Misrata District

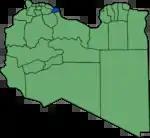
Pre-2007 extent of Misrata District

Libya became independent in 1951 from the colonial empire and generally known for its oil rich resources. All the powers rested centrally with the president, Gaddafi, for 42 years till the 2011 armed rebellion which topple him. As per the constitution, Libya is the most decentralized Arab nation, but practically all powers are vested on central government on account of control over the oil revenues. Local governmental institutions manage the administration of education, industry, and communities. As a part of decentralization in 2012, the country is administratively split into 13 regions from the original 25 municipalities, which were further divided in 1,500 communes. Since 2015, the chief of the state is a chairman of Presidential Council, while the prime minister is the head of the state. The House of Representatives is an elected body that is elected on universal suffrage and popular vote. As of 2016, there were 22 administrative divisions in the country in the form of districts.